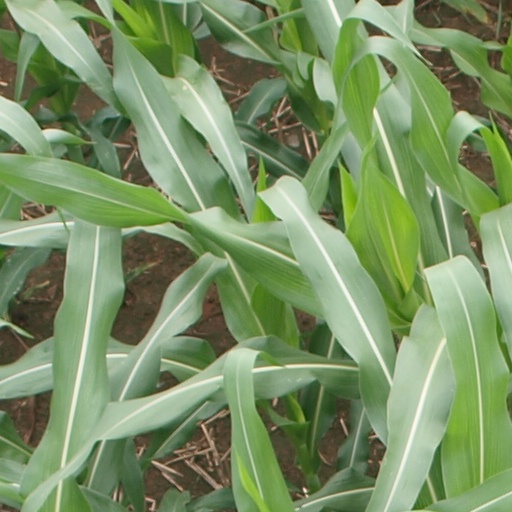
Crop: maize; corn